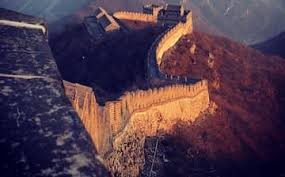
Landmark: Great Wall of China